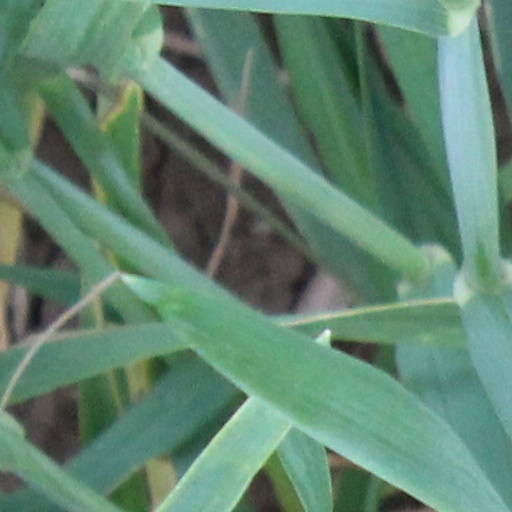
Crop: wheat